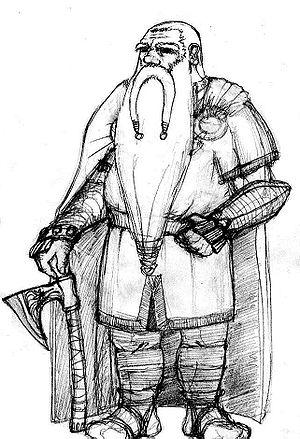
nain
Le khuzdul, ou nanien, est l'une des langues construites imaginées par le romancier et philologue John Ronald Reuel Tolkien dans le cadre de l'élaboration des récits de la Terre du Milieu. Il semble que sa création remonte aux années 1930, mais la majorité du corpus connu à ce jour date des années 1950, pendant et après l'achèvement de l'écriture du Seigneur des anneaux.
Le nain est une créature humanoïde, légendaire et imaginaire, souterraine et de petite taille, dont la figure actuelle est principalement issue de la mythologie nordique et des croyances germaniques médiévales. Comme le lutin, le gobelin et le gnome, avec lesquels il est souvent confondu, il fait partie du « petit peuple ». Il partage peut-être l'origine des géants mythologiques.
Arcanum : Engrenages et Sortilèges est un jeu vidéo de rôle développé par Troika Games et édité en août 2001 sur PC par Sierra Entertainment.